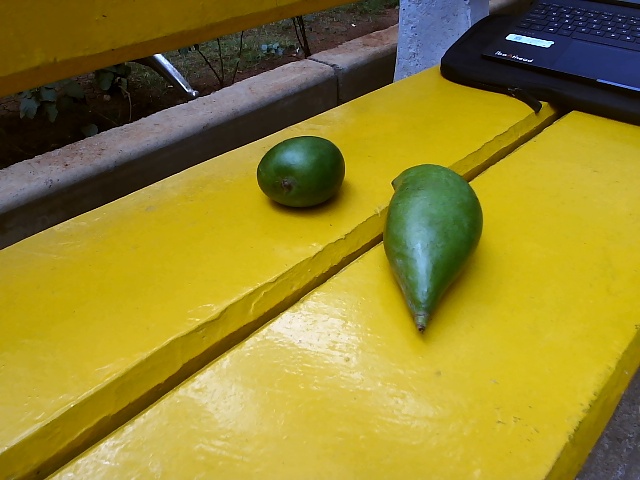
Label: Raw_Mango